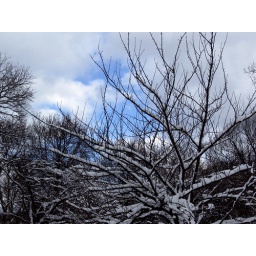
Snow-covered tree against brightening sky